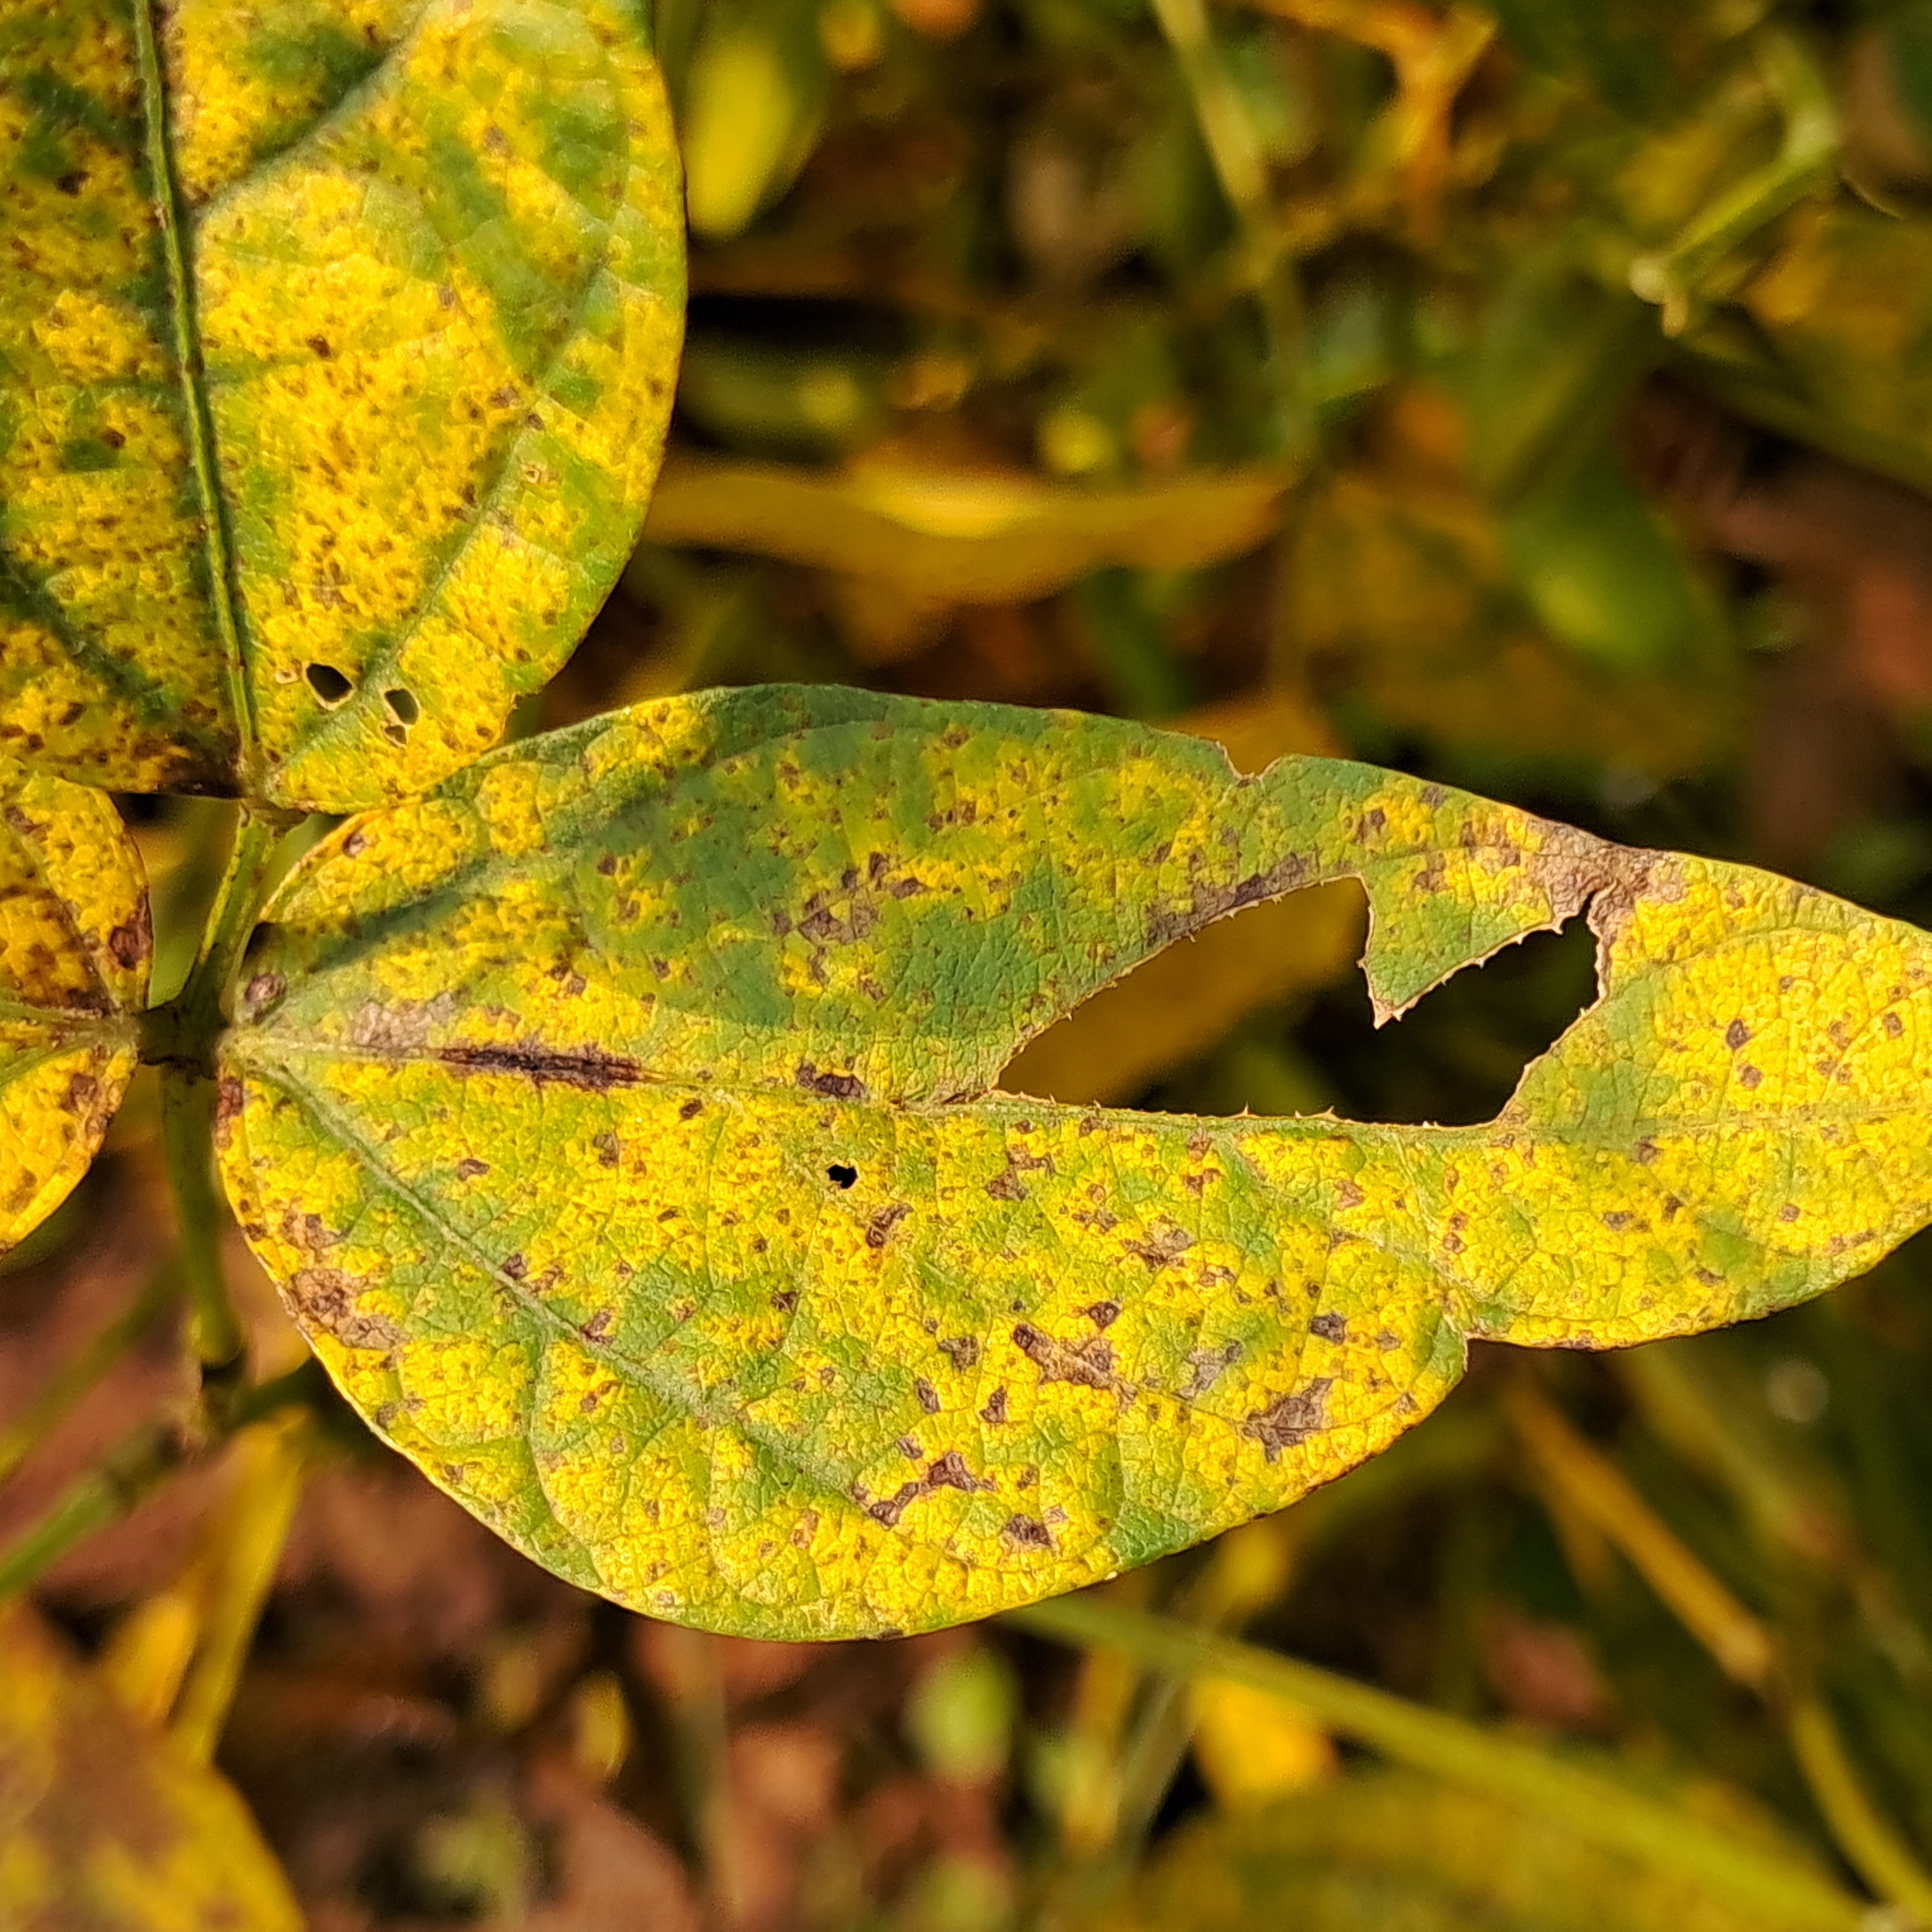
Label: Rust